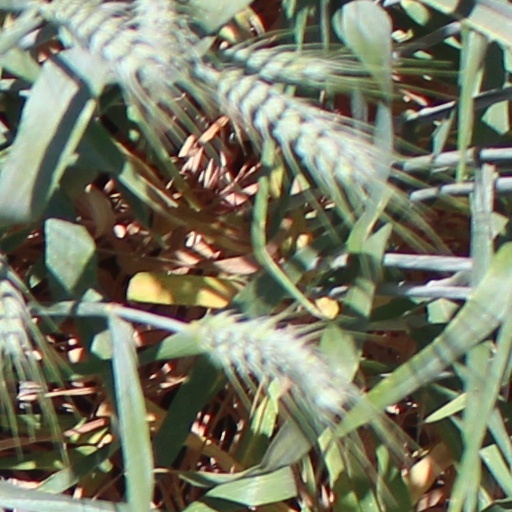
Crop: wheat